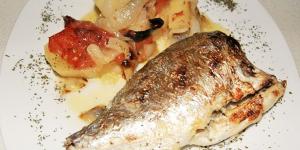
dorada al horno con patatas y cebolla